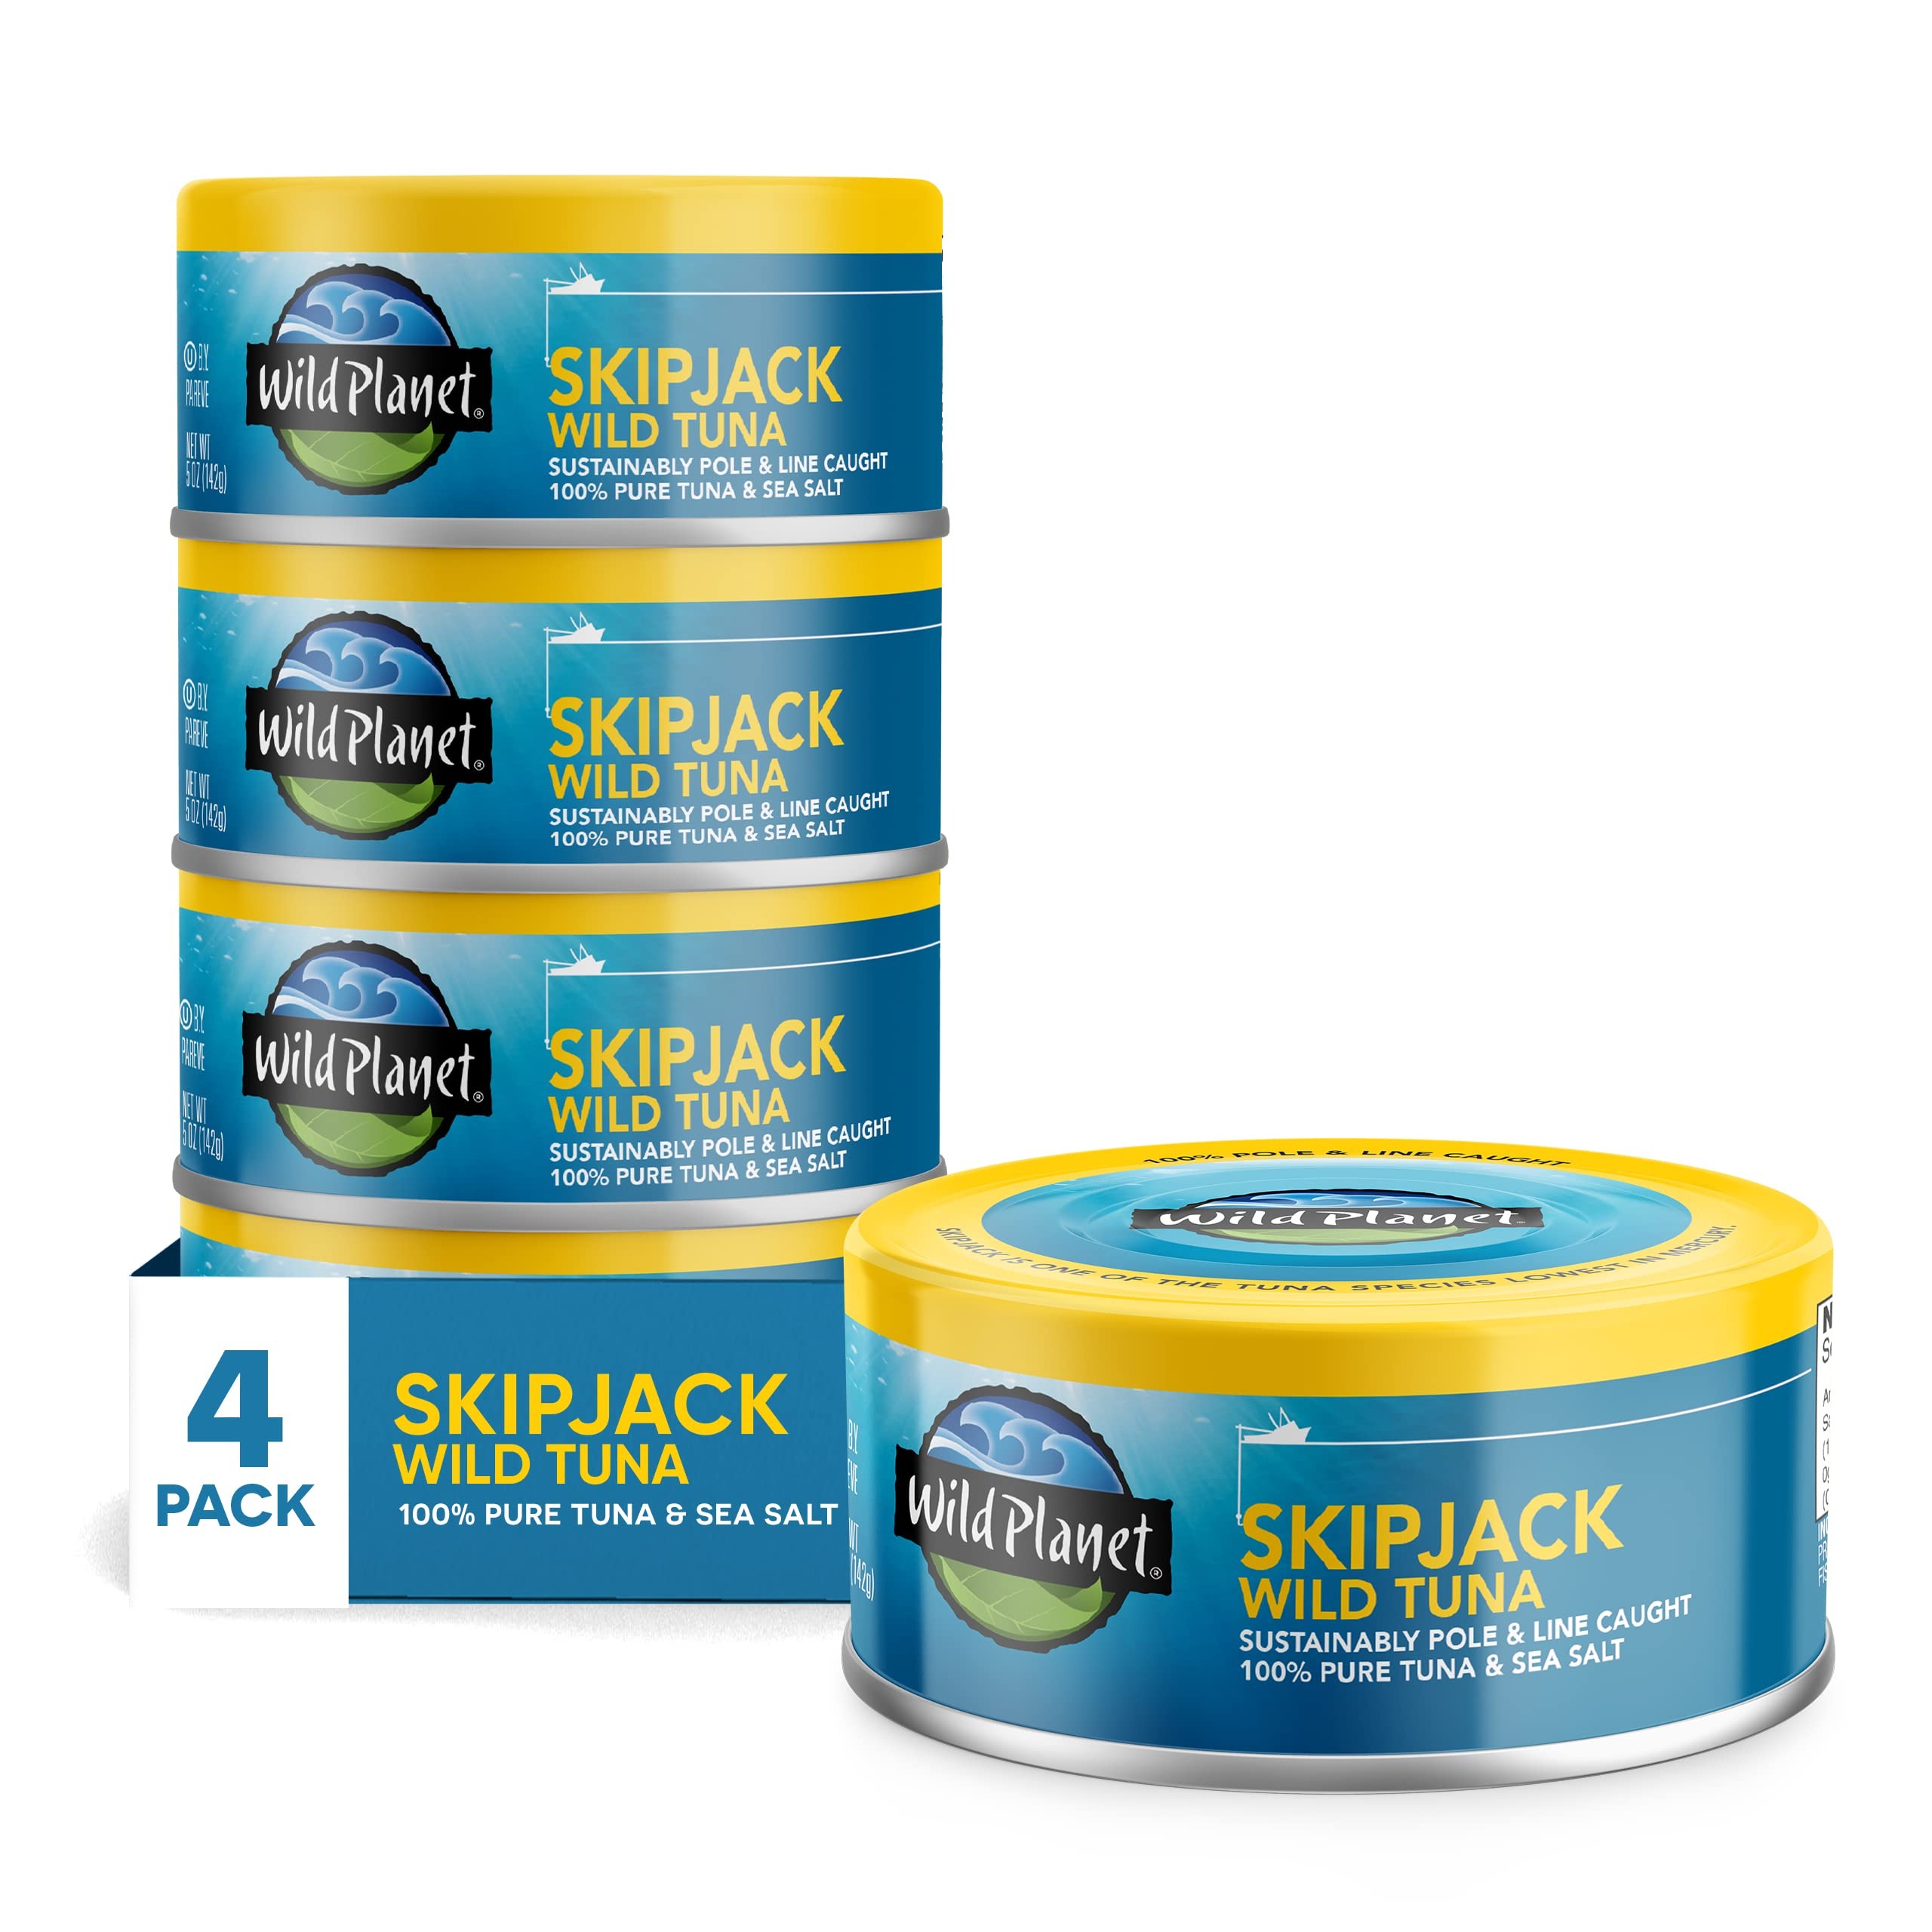
Item Name: Wild Planet Skipjack Wild Tuna, Sea Salt, Keto and Paleo, 3rd Party Mercury Tested, 5 oz, Pack of 4, Packaging May Vary
Bullet Point 1: DELICIOUS TUNA STEAK – Our Wild Skipjack Tuna steak is hand-cut, hand packed and cooked only once with a touch of sea salt to retain its natural juices and pristine flavor. We don't add water, broths, or fillers to our tuna, so no need to drain the can
Bullet Point 2: CONVENIENCE AND QUALITY – With a convenient pull tab, enjoy this tuna at home or on-the-go for a great-tasting, satisfying snack or healthy lunch. Our tuna steak can also be used in seafood recipes or to elevate any tuna sandwich
Bullet Point 3: EXCELLENT SOURCE OF PROTEIN – Our Wild Skipjack Tuna contains 20 g of clean protein per 3 ounces and 374 mg of DHA and EPA Omega 3s. Wild Planet tuna is Non-GMO verified, gluten-free, keto-friendly and Kosher Pareve
Bullet Point 4: NATURALLY LOW IN MERCURY – Skipjack Tuna are naturally lower in mercury than other tuna species
Bullet Point 5: SUSTAINABLY SOURCED WILD-CAUGHT TUNA – We catch our tuna to the highest sustainability standards. Wild Planet tuna is 100% pole & line caught, eliminating bycatch, or the capture of unintended species. Dolphin & turtle safe
Value: 20.0
Unit: Ounce

Price: 2.87